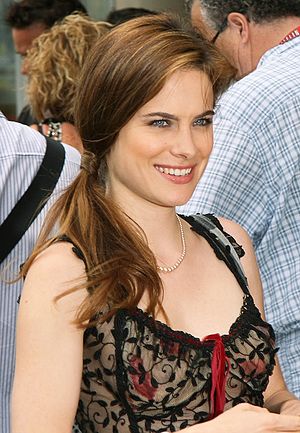
Caroline Dhavernas
Dhavernas ved Toronto International Film Festival i 2008
Caroline Dhavernas er en canadisk skuespiller. Dhavernas er bedst kendt i USA, som Jaye fra den kortlivede tv-serie Wonderfalls på Fox. Hun medvirkede også som Dr. Lily Brenner i ABCs medicinske drama Off the Map. I 2013 blev hun castet som Dr. Alana Bloom i NBCs psykologisk tv-serie Hannibal.